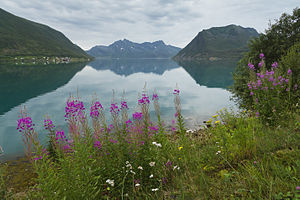
Sifjorden
Sifjorden set fra Sifjord. Fjeldet midt i billedet er Lendepolltindan (737 moh.) og Flestindan (673 moh.). Fjeldet længst til højre er Veidmannsfjellet (503 moh.)
Sifjorden set fra Sifjord. Fjeldet midt i billedet er Lendepolltindan (737 moh.) og Flestindan (673 moh.). Fjeldet længst til højre er Veidmannsfjellet (503 moh.)
Sifjorden er en fjord på Senja i Torsken kommune i Troms og Finnmark fylke i Norge. Fjorden er 10 kilometer lang. Den begynder mellem Varden i nord og Blåstranda i syd, hvor fjorden er omkring 4,5 kilometer bred. Den går herfra mod øst til Sifjordbotn. Lige ved Varden går fjordarmen Veidmannsfjorden østover til Veidmannsbotn. På sydsiden af fjorden ligger Kvænbukta længst mod øst i fjorden, og lidt længere mod nord ligger vigen Gjeska. Sifjorden fortsætter mod nordøst, hvor bygden Sifjord ligger på nordsiden af fjorden næsten helt inde i fjorden.